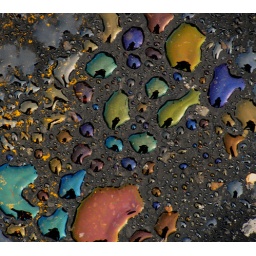
Oil and water in a parking lot doing some colorful things.